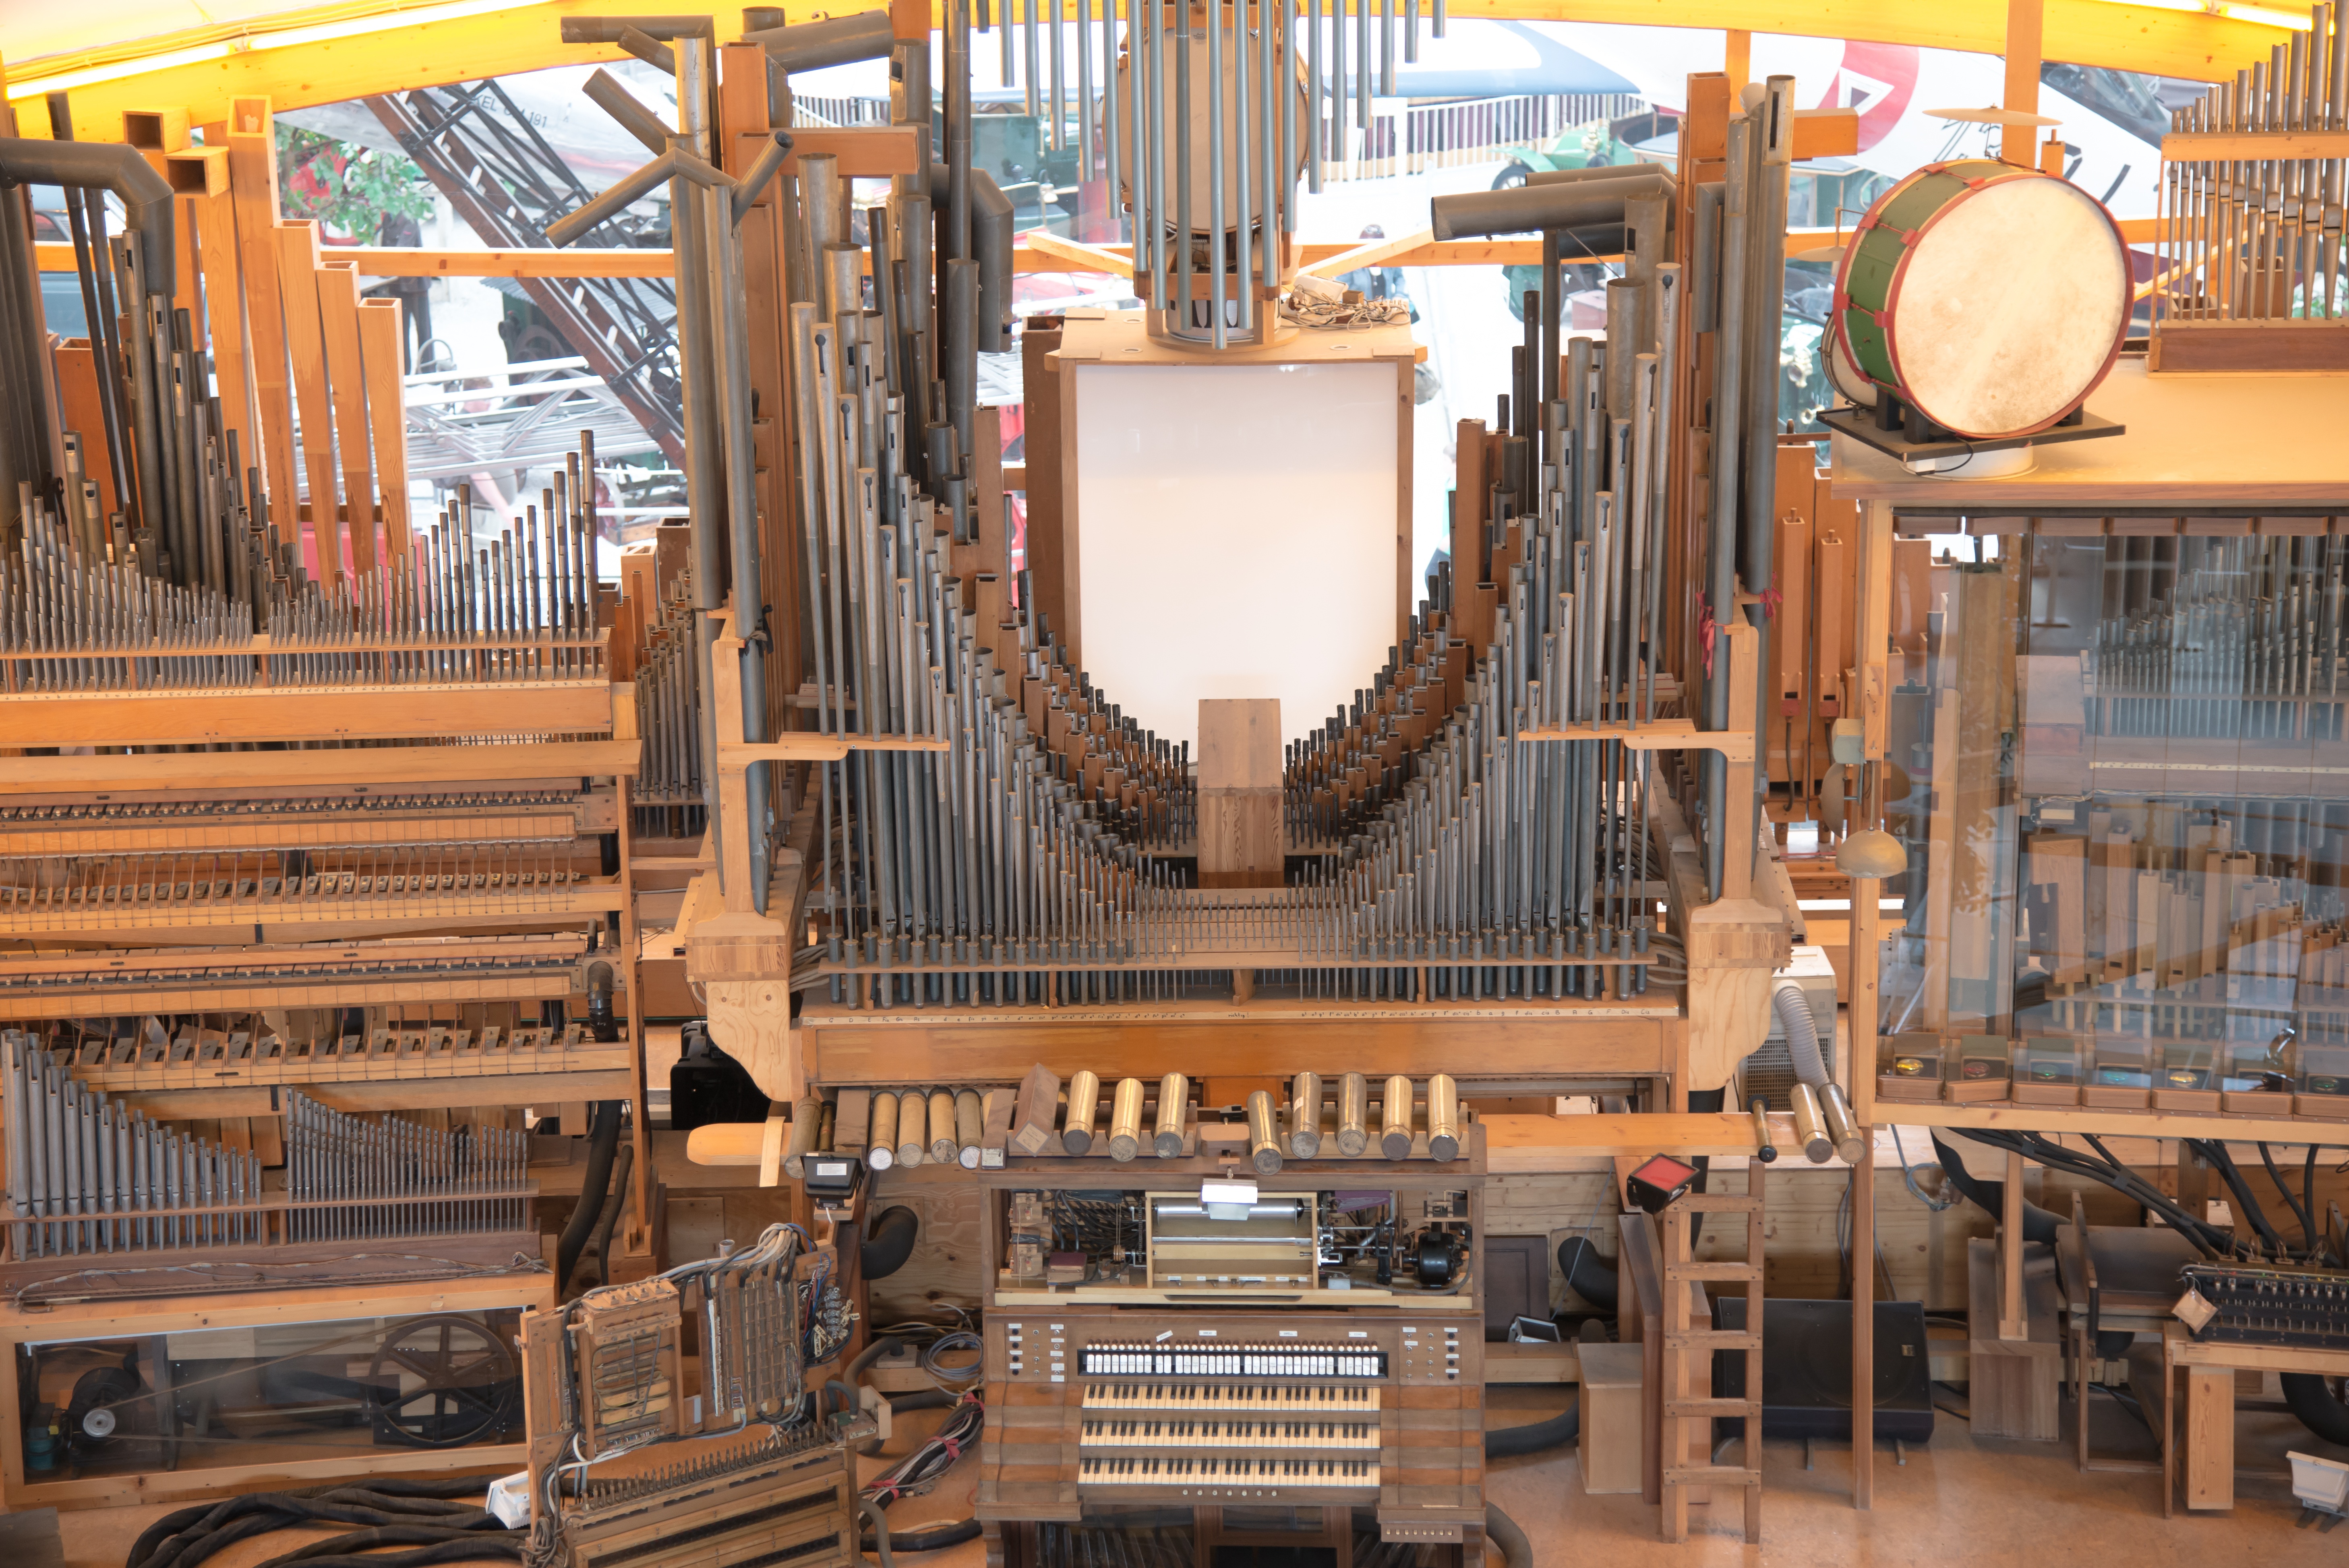
music, keyboard, technology, retro, concert, metal, church, musical instrument, compose, pipe, sound, composition, organ, glockenspiel, carillon, harmony, tonkunst, pipe organ, electronic device, huge i, tubular bells, metal cylinder